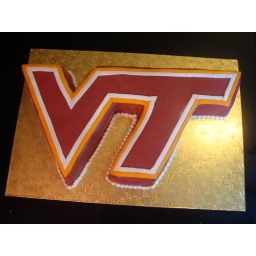
Yellow and red velvet cake covered in buttercream &amp;amp; rolled fondant.